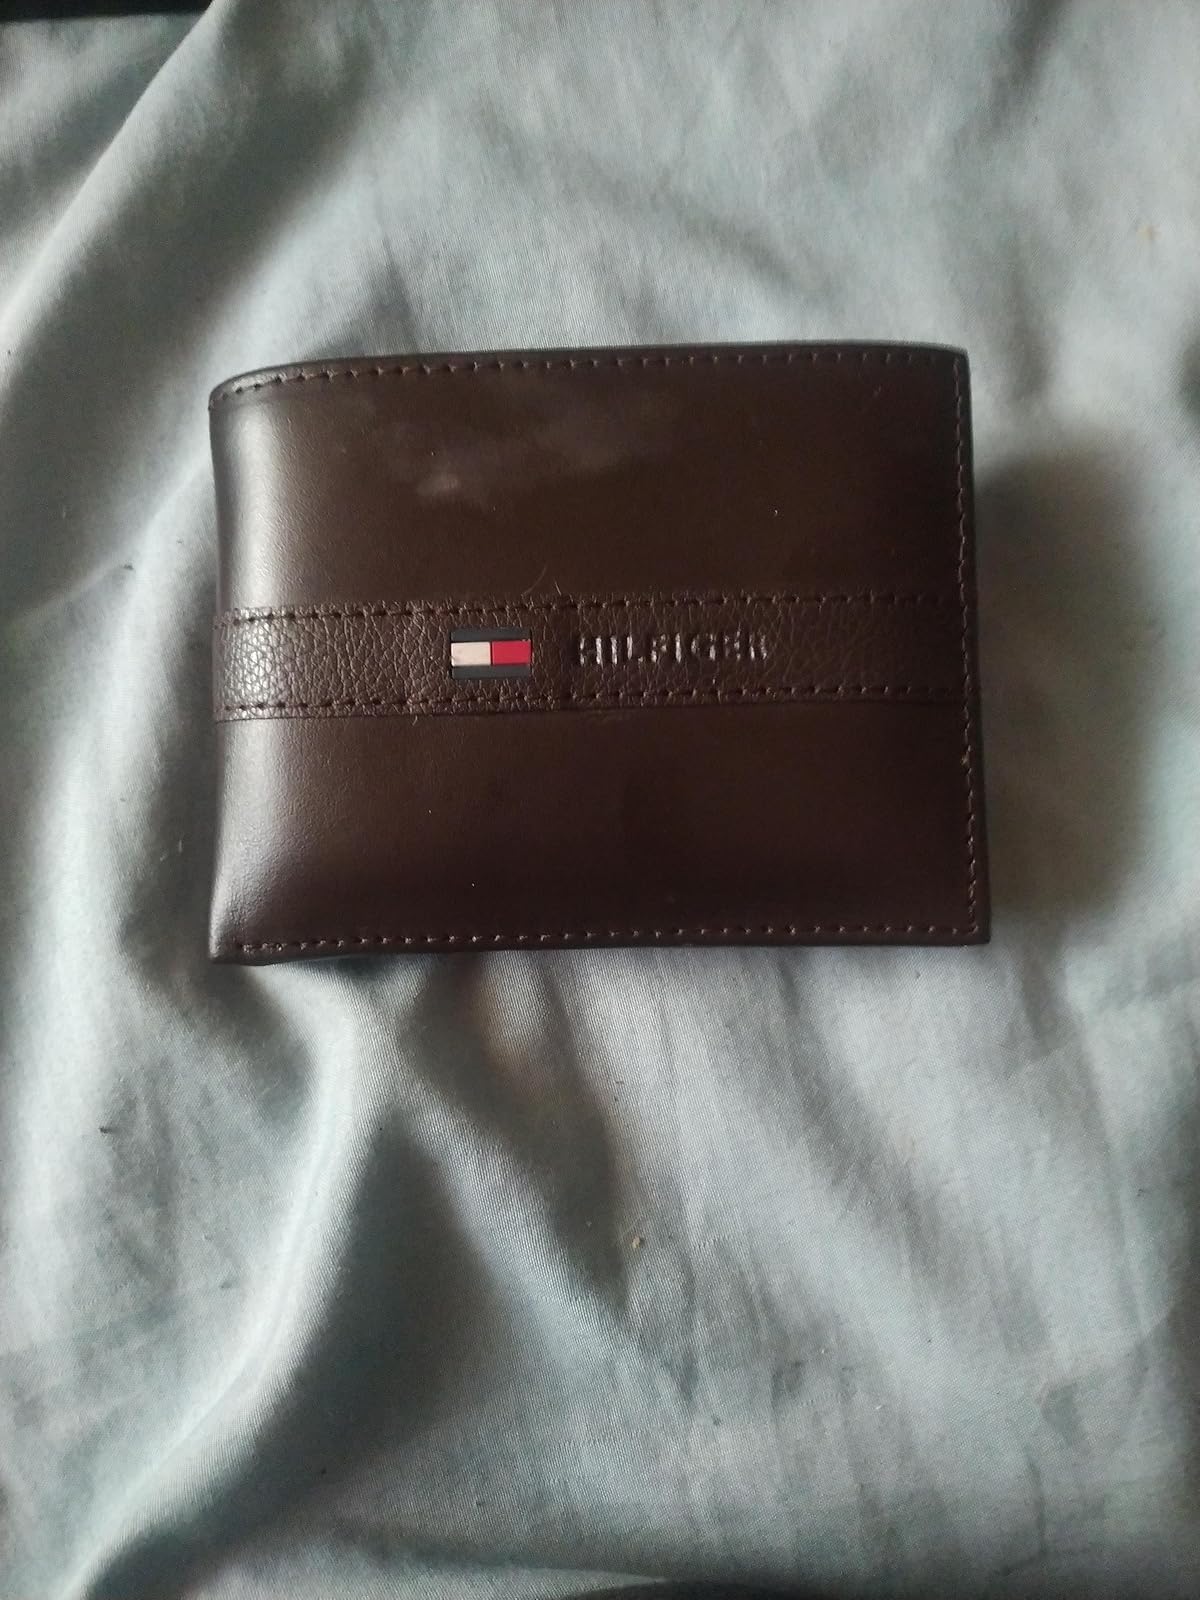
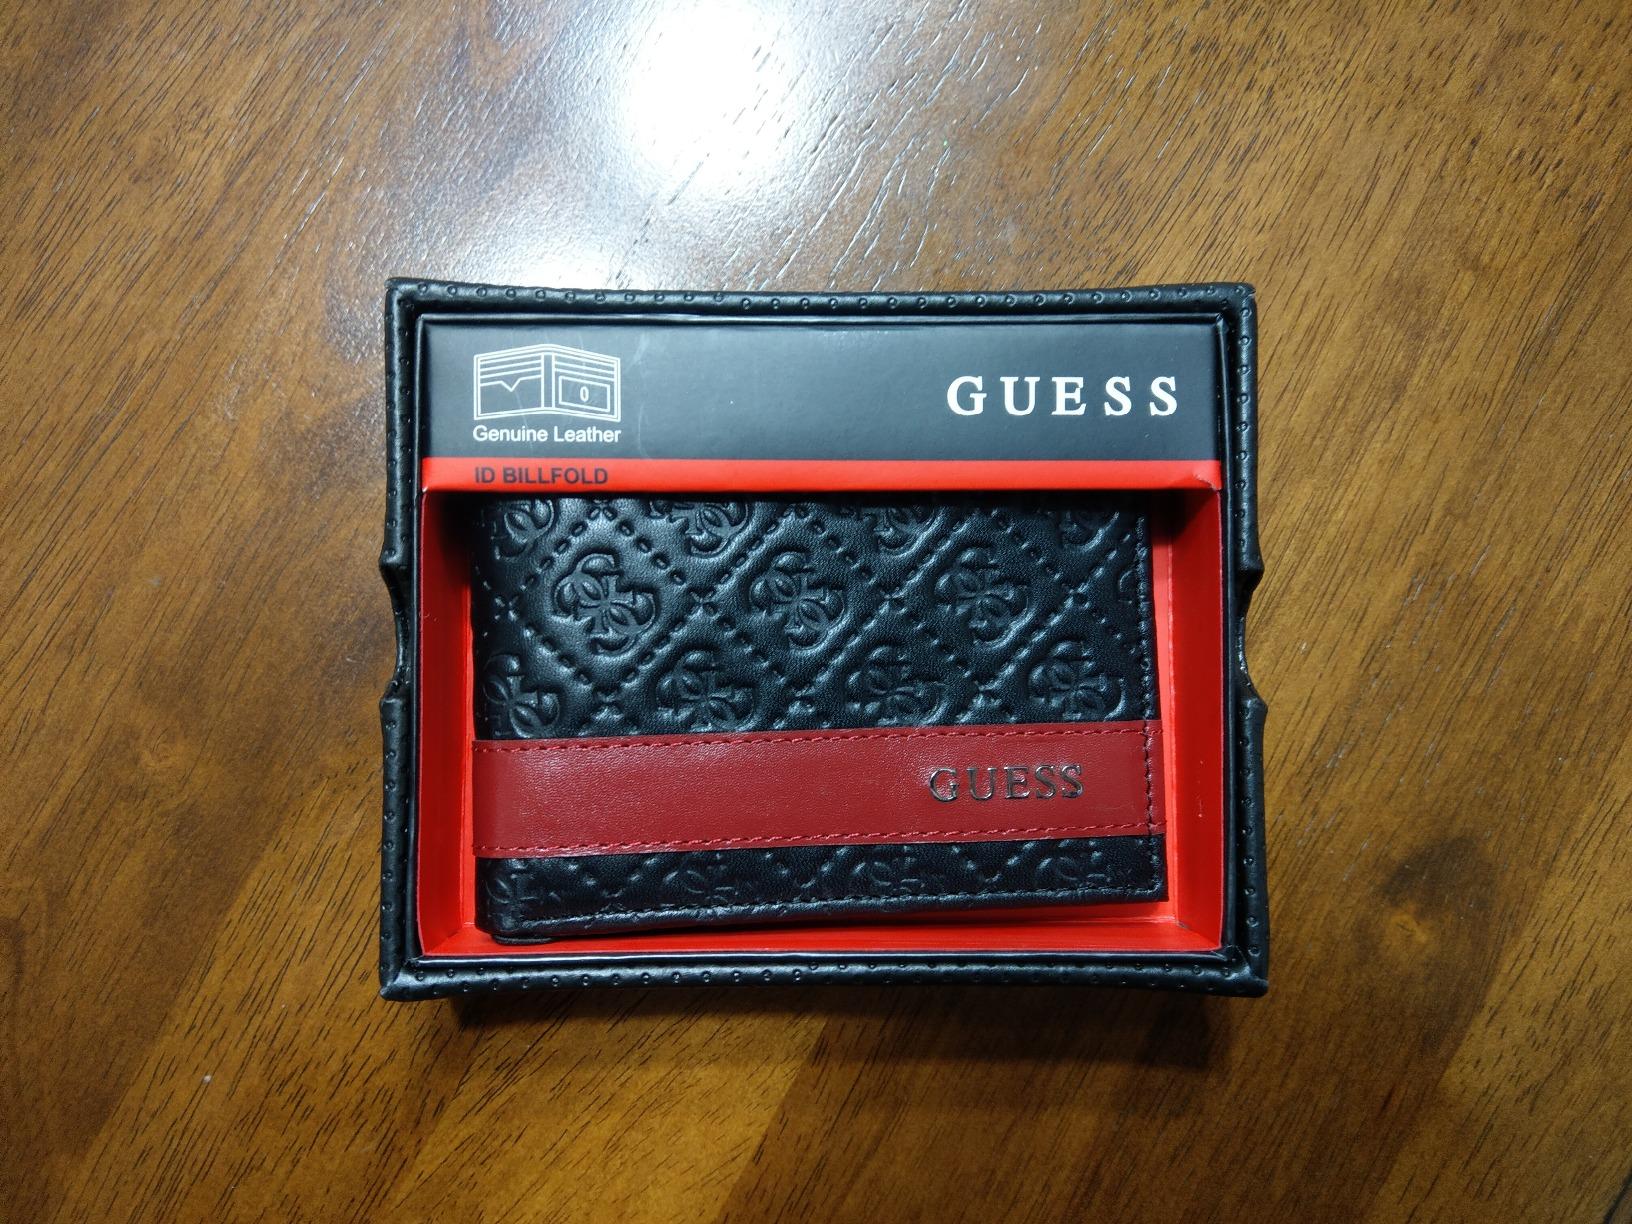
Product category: accessories_wallet
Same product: no